Ernst Geissler

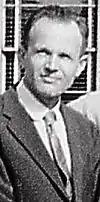
Ernst Geissler in Huntsville

Ernst Geissler (3 August 1915 in Chemnitz, Saxony, Germany – 3 June 1989 in Huntsville, Alabama, United States) was a German-American aerospace engineer. After World War II, he went to the United States on 16 November 1945 as part of the Argentina group, Operation Paperclip.